Santos-Dumont 14-bis

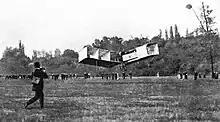
The "14-bis" flying over the Château de Bagatelle grounds on 23 October 1906. Note lack of ailerons, which were added later for lateral control.

On 13 September 1906 Aéro-Club de France observers gathered to witness an attempt to make a prize-winning flight. The aircraft failed to take off during a first attempt, but during the second it lifted and flew between at an altitude of about . The aircraft then landed in a nose-up attitude, breaking the propeller and bringing an end to the day's experiments. This brief flight did not qualify for any prize, but earned Santos-Dumont an ovation from the crowd.